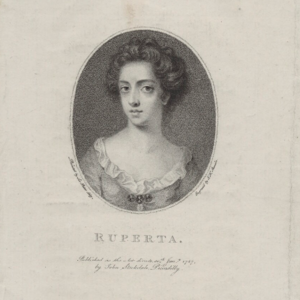
Le lieutenant-général Emanuel Scrope Howe, de The Great Lodge, Forêt d'Alice Holt, Hampshire, est un diplomate anglais, officier de l'armée et député.